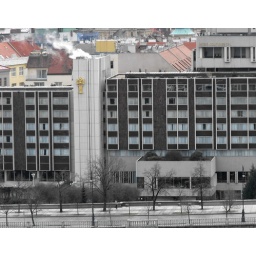
View of a Communist era building along the Vltava river in Prague. Taken from Letna Plain.